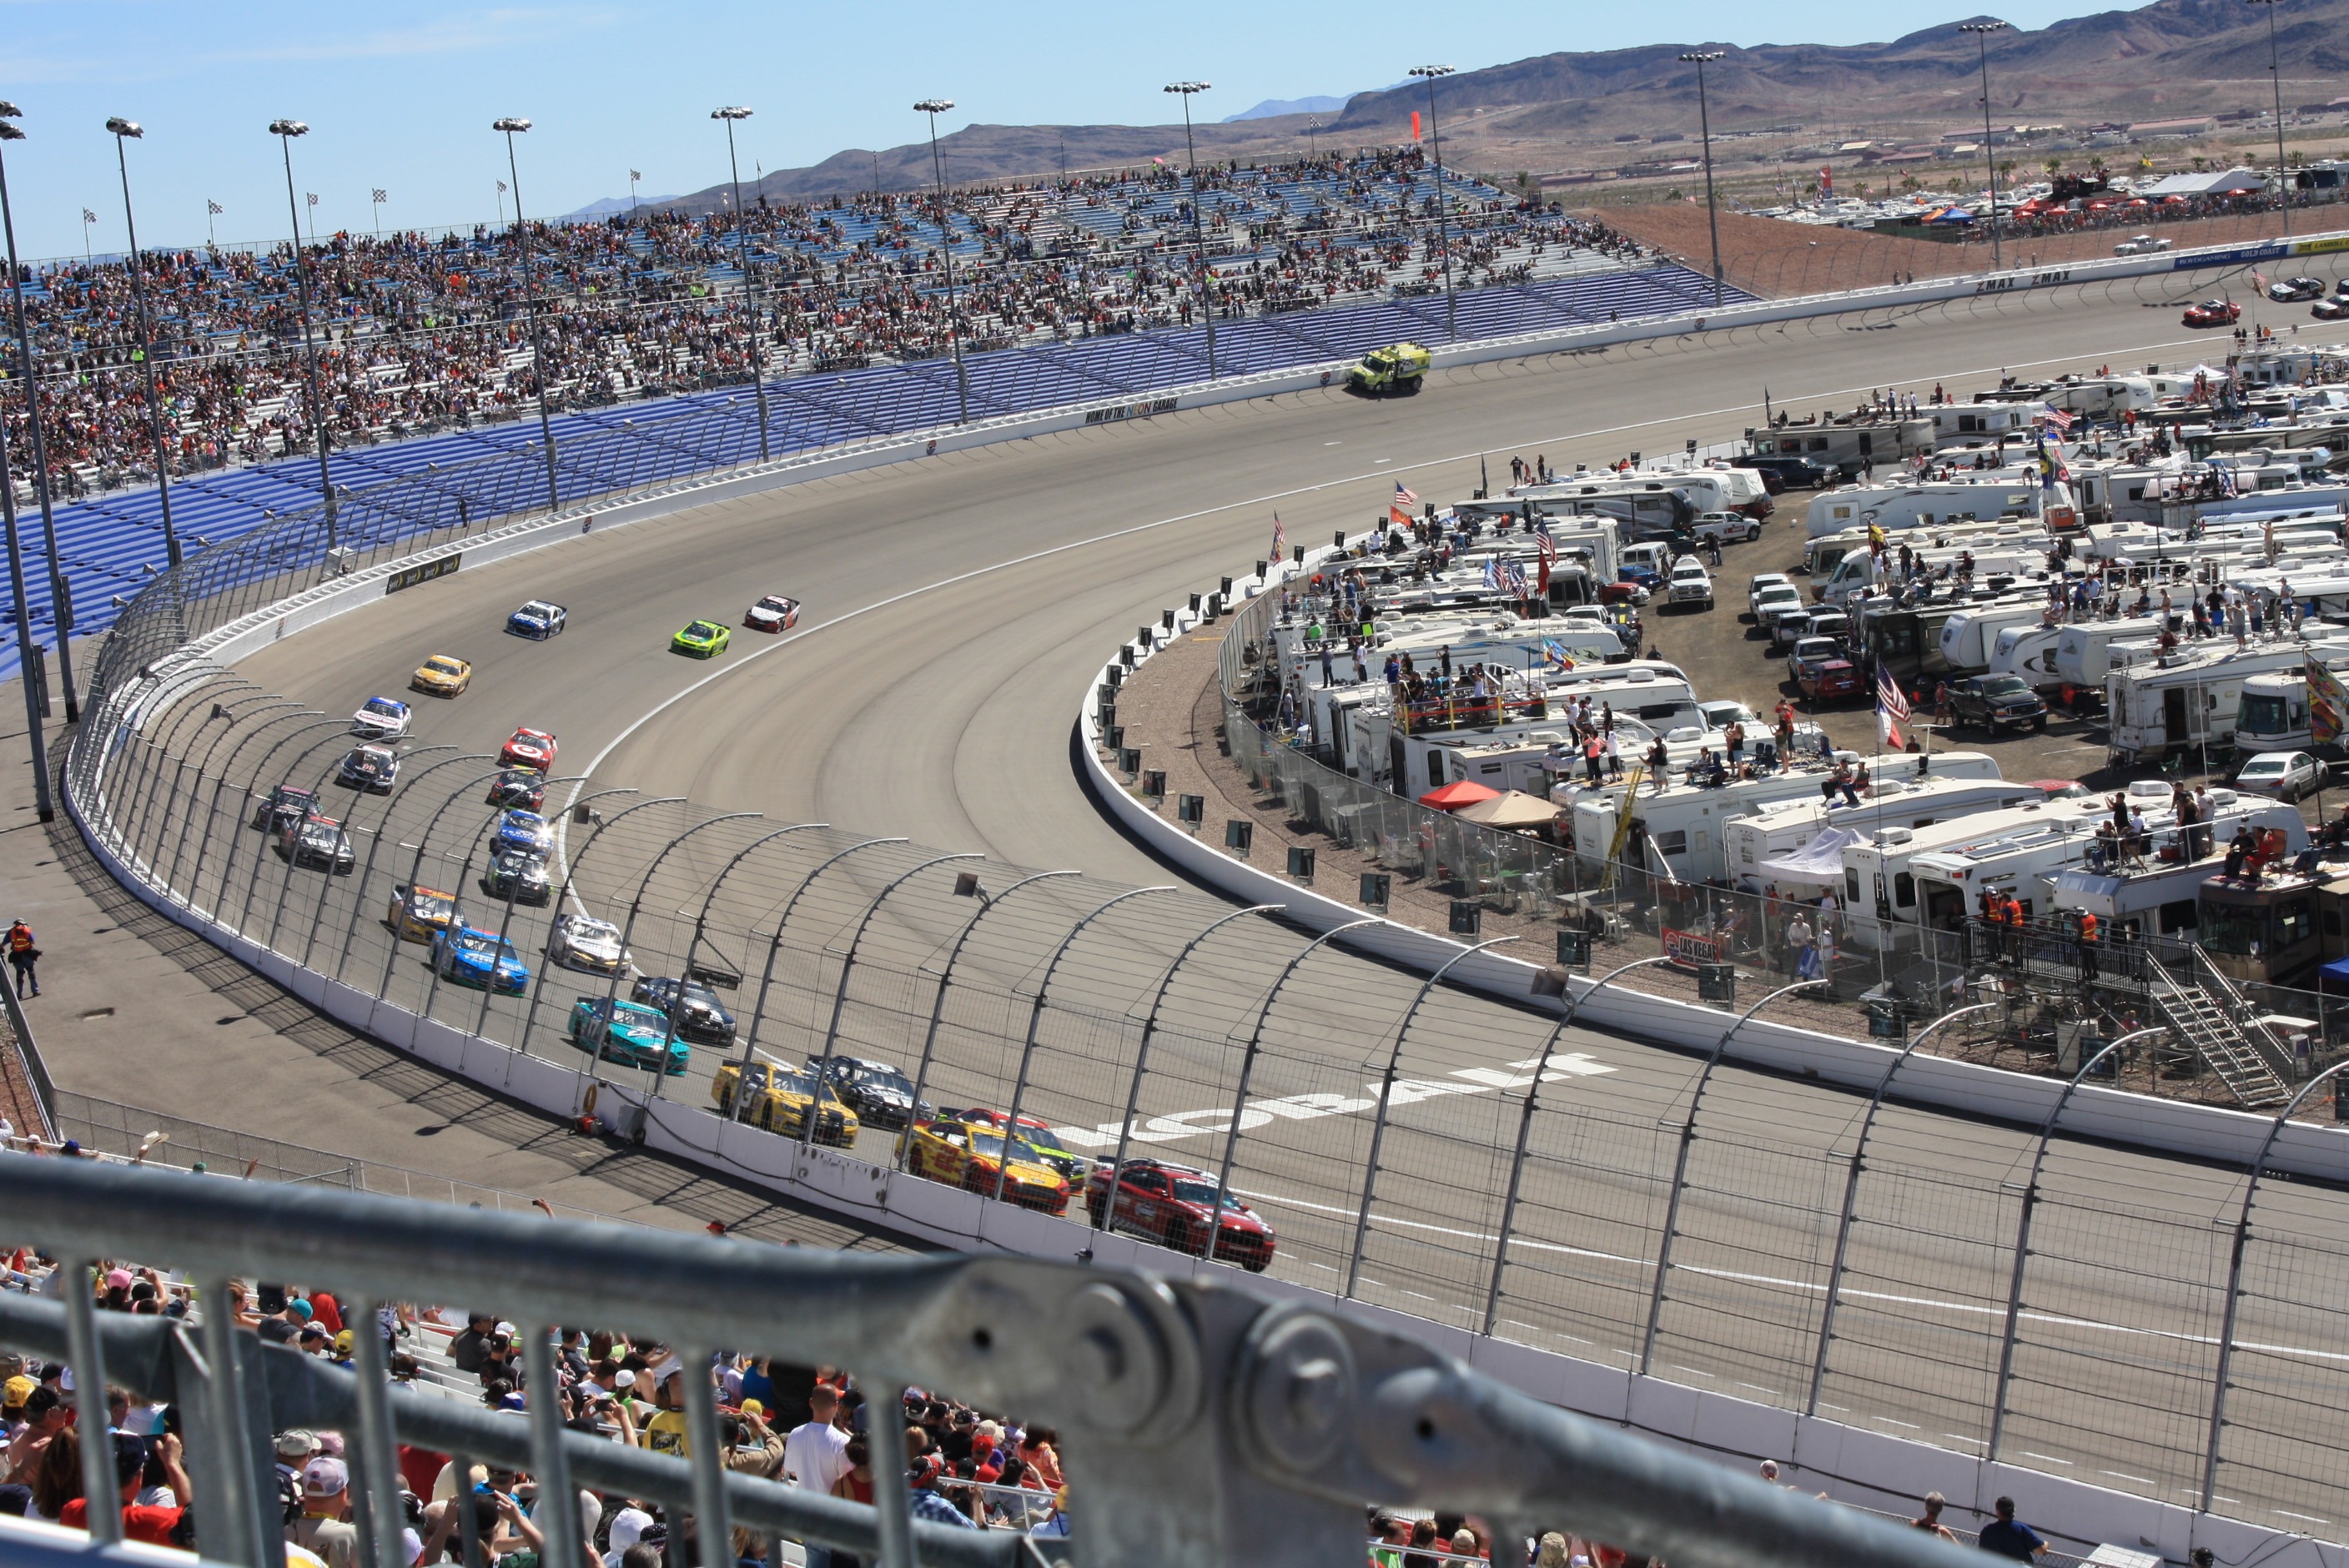
structure, track, sport, highway, crowd, stadium, race, arena, cars, racing, race track, nascar, aerial photography, sport venue, traffic congestion, car races